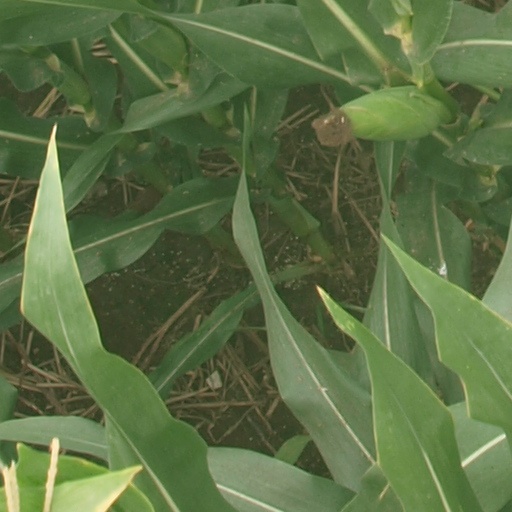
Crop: maize; corn